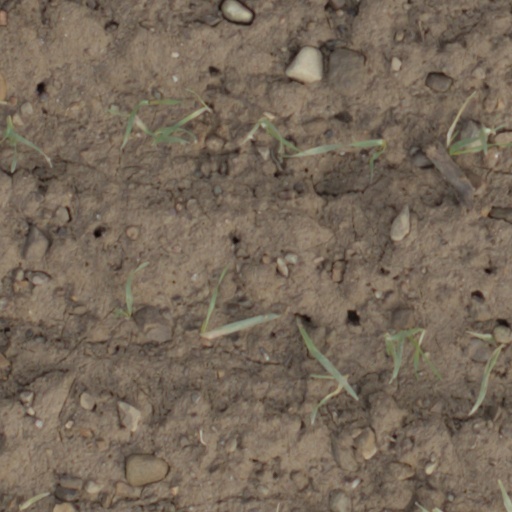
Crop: wheat